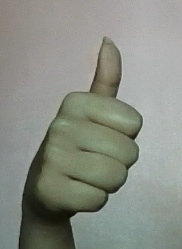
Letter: aleff